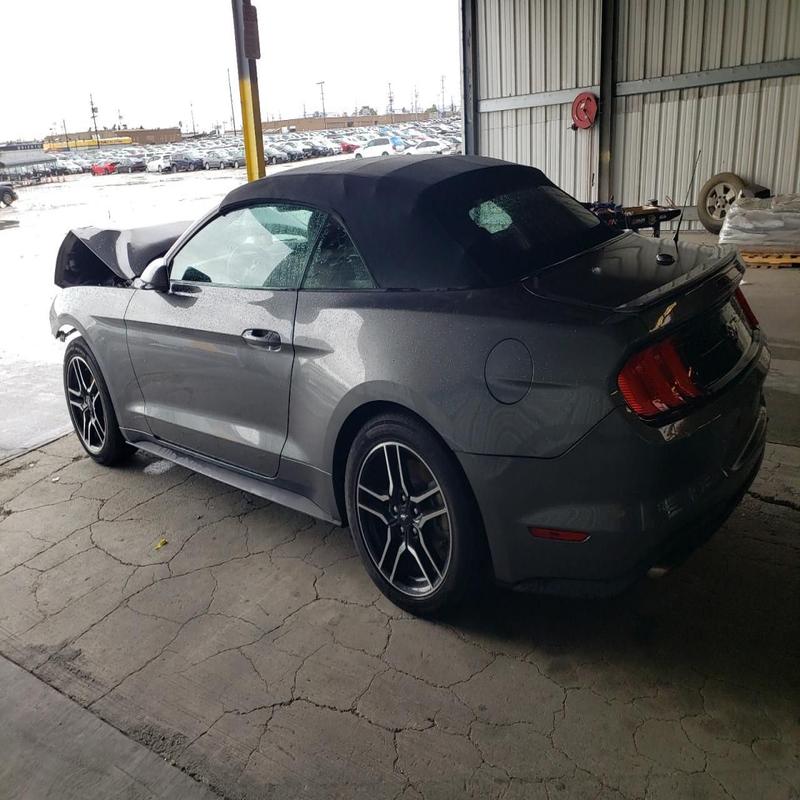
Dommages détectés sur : capot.
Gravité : mineur